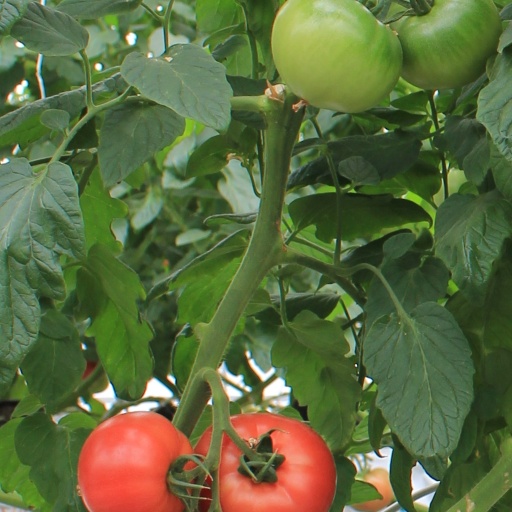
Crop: tomato